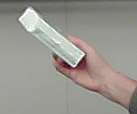
Product: dove_soap